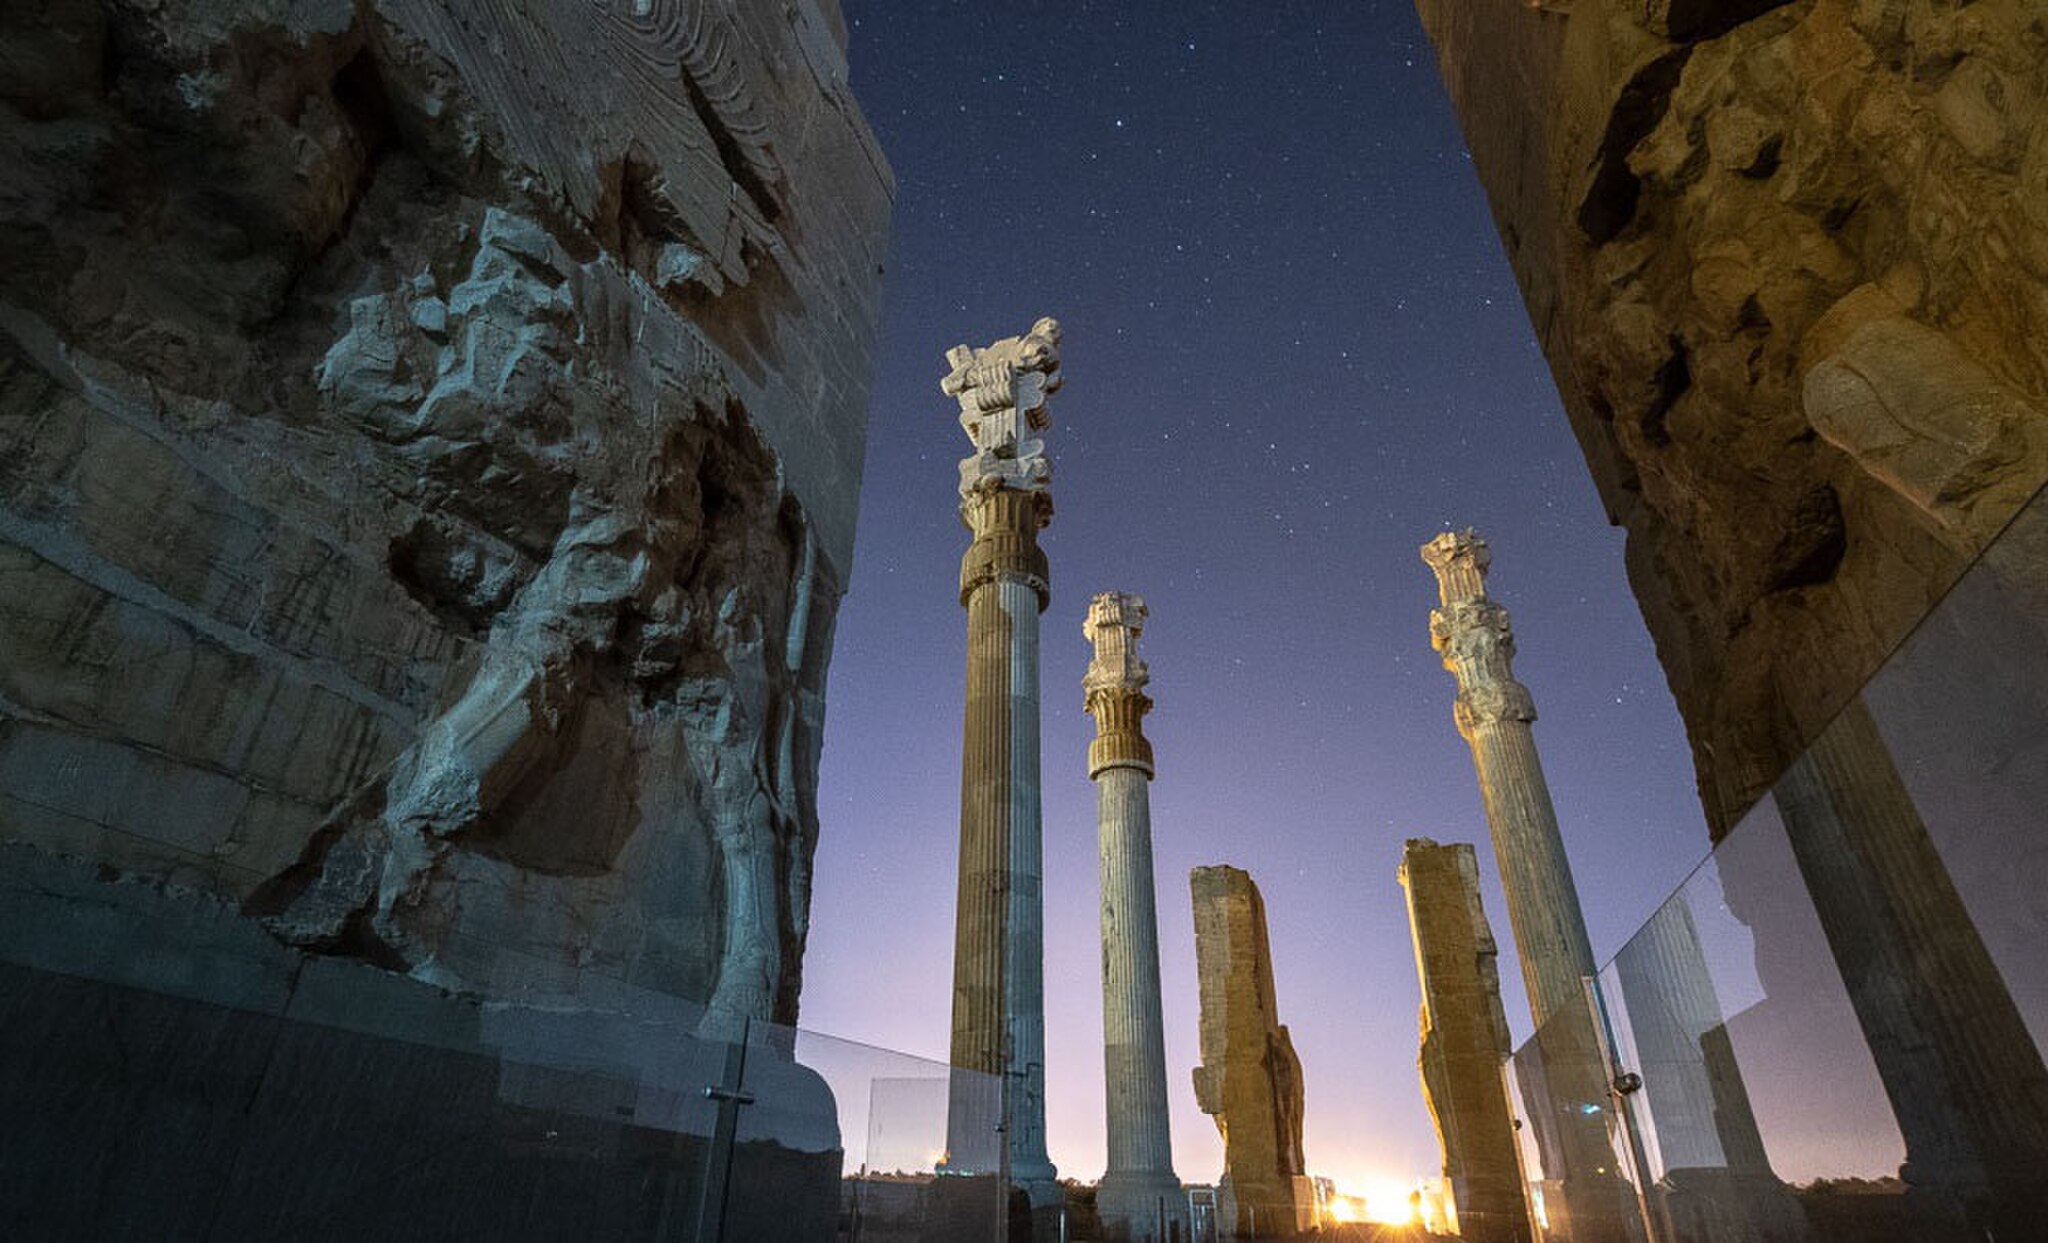
Title: 3428773 میراث جهانی تخت جمشید
Description: میراث جهانی تخت جمشید
Date: 2020-04-20
Categories: Files from external sources with reviewed licenses, Night in Persepolis, 2020 in Persepolis, Photos from Mehrnews.com, Photos by Amin Berenjkar for Mehr News Agency, Gates in Iran at night, Details of Gate of All Nations